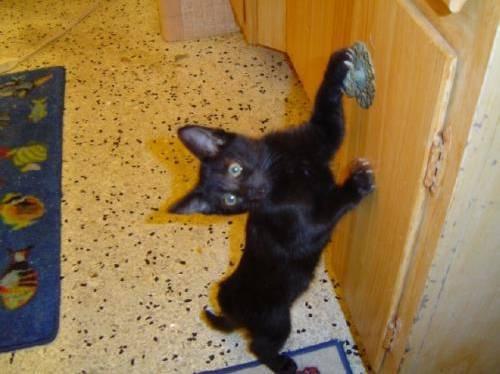
cat